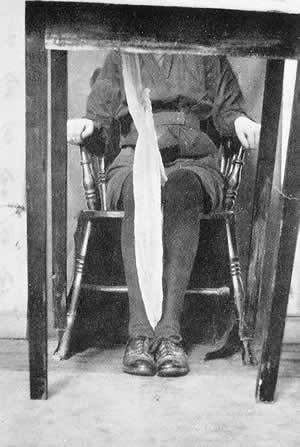
Un ectoplasme est une substance, de nature indéterminée, prenant une forme plus ou moins précise, extériorisée par un médium en état de transe. Bien que relatée par de nombreux témoins présumés, l'existence des ectoplasmes n'a jamais été scientifiquement démontrée.